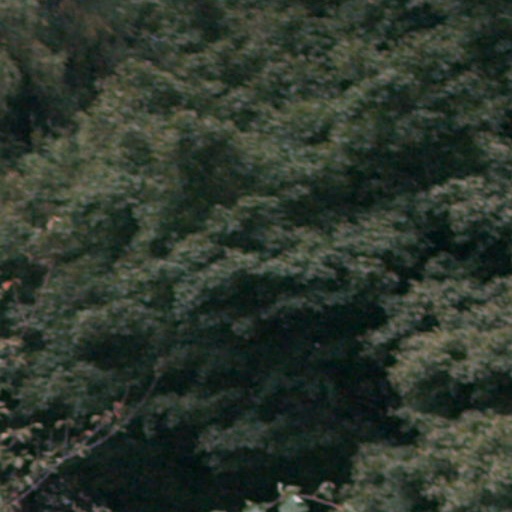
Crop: cassava